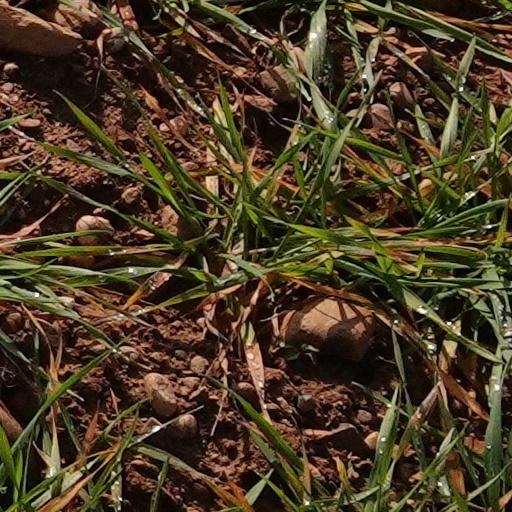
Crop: wheat